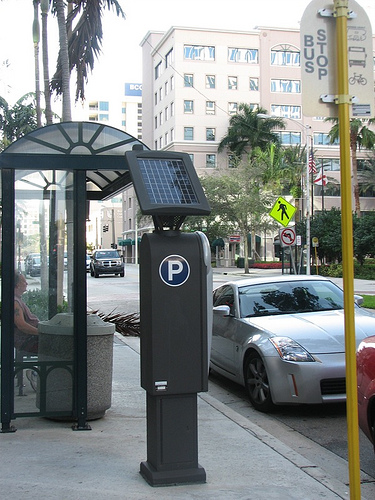
Parking kiosk and bus stop next to cars on a city street

A solar powered public phone next to a bus stop.

A solar powered device on a city street next to a bus stop.